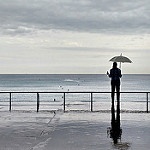
Label: sea